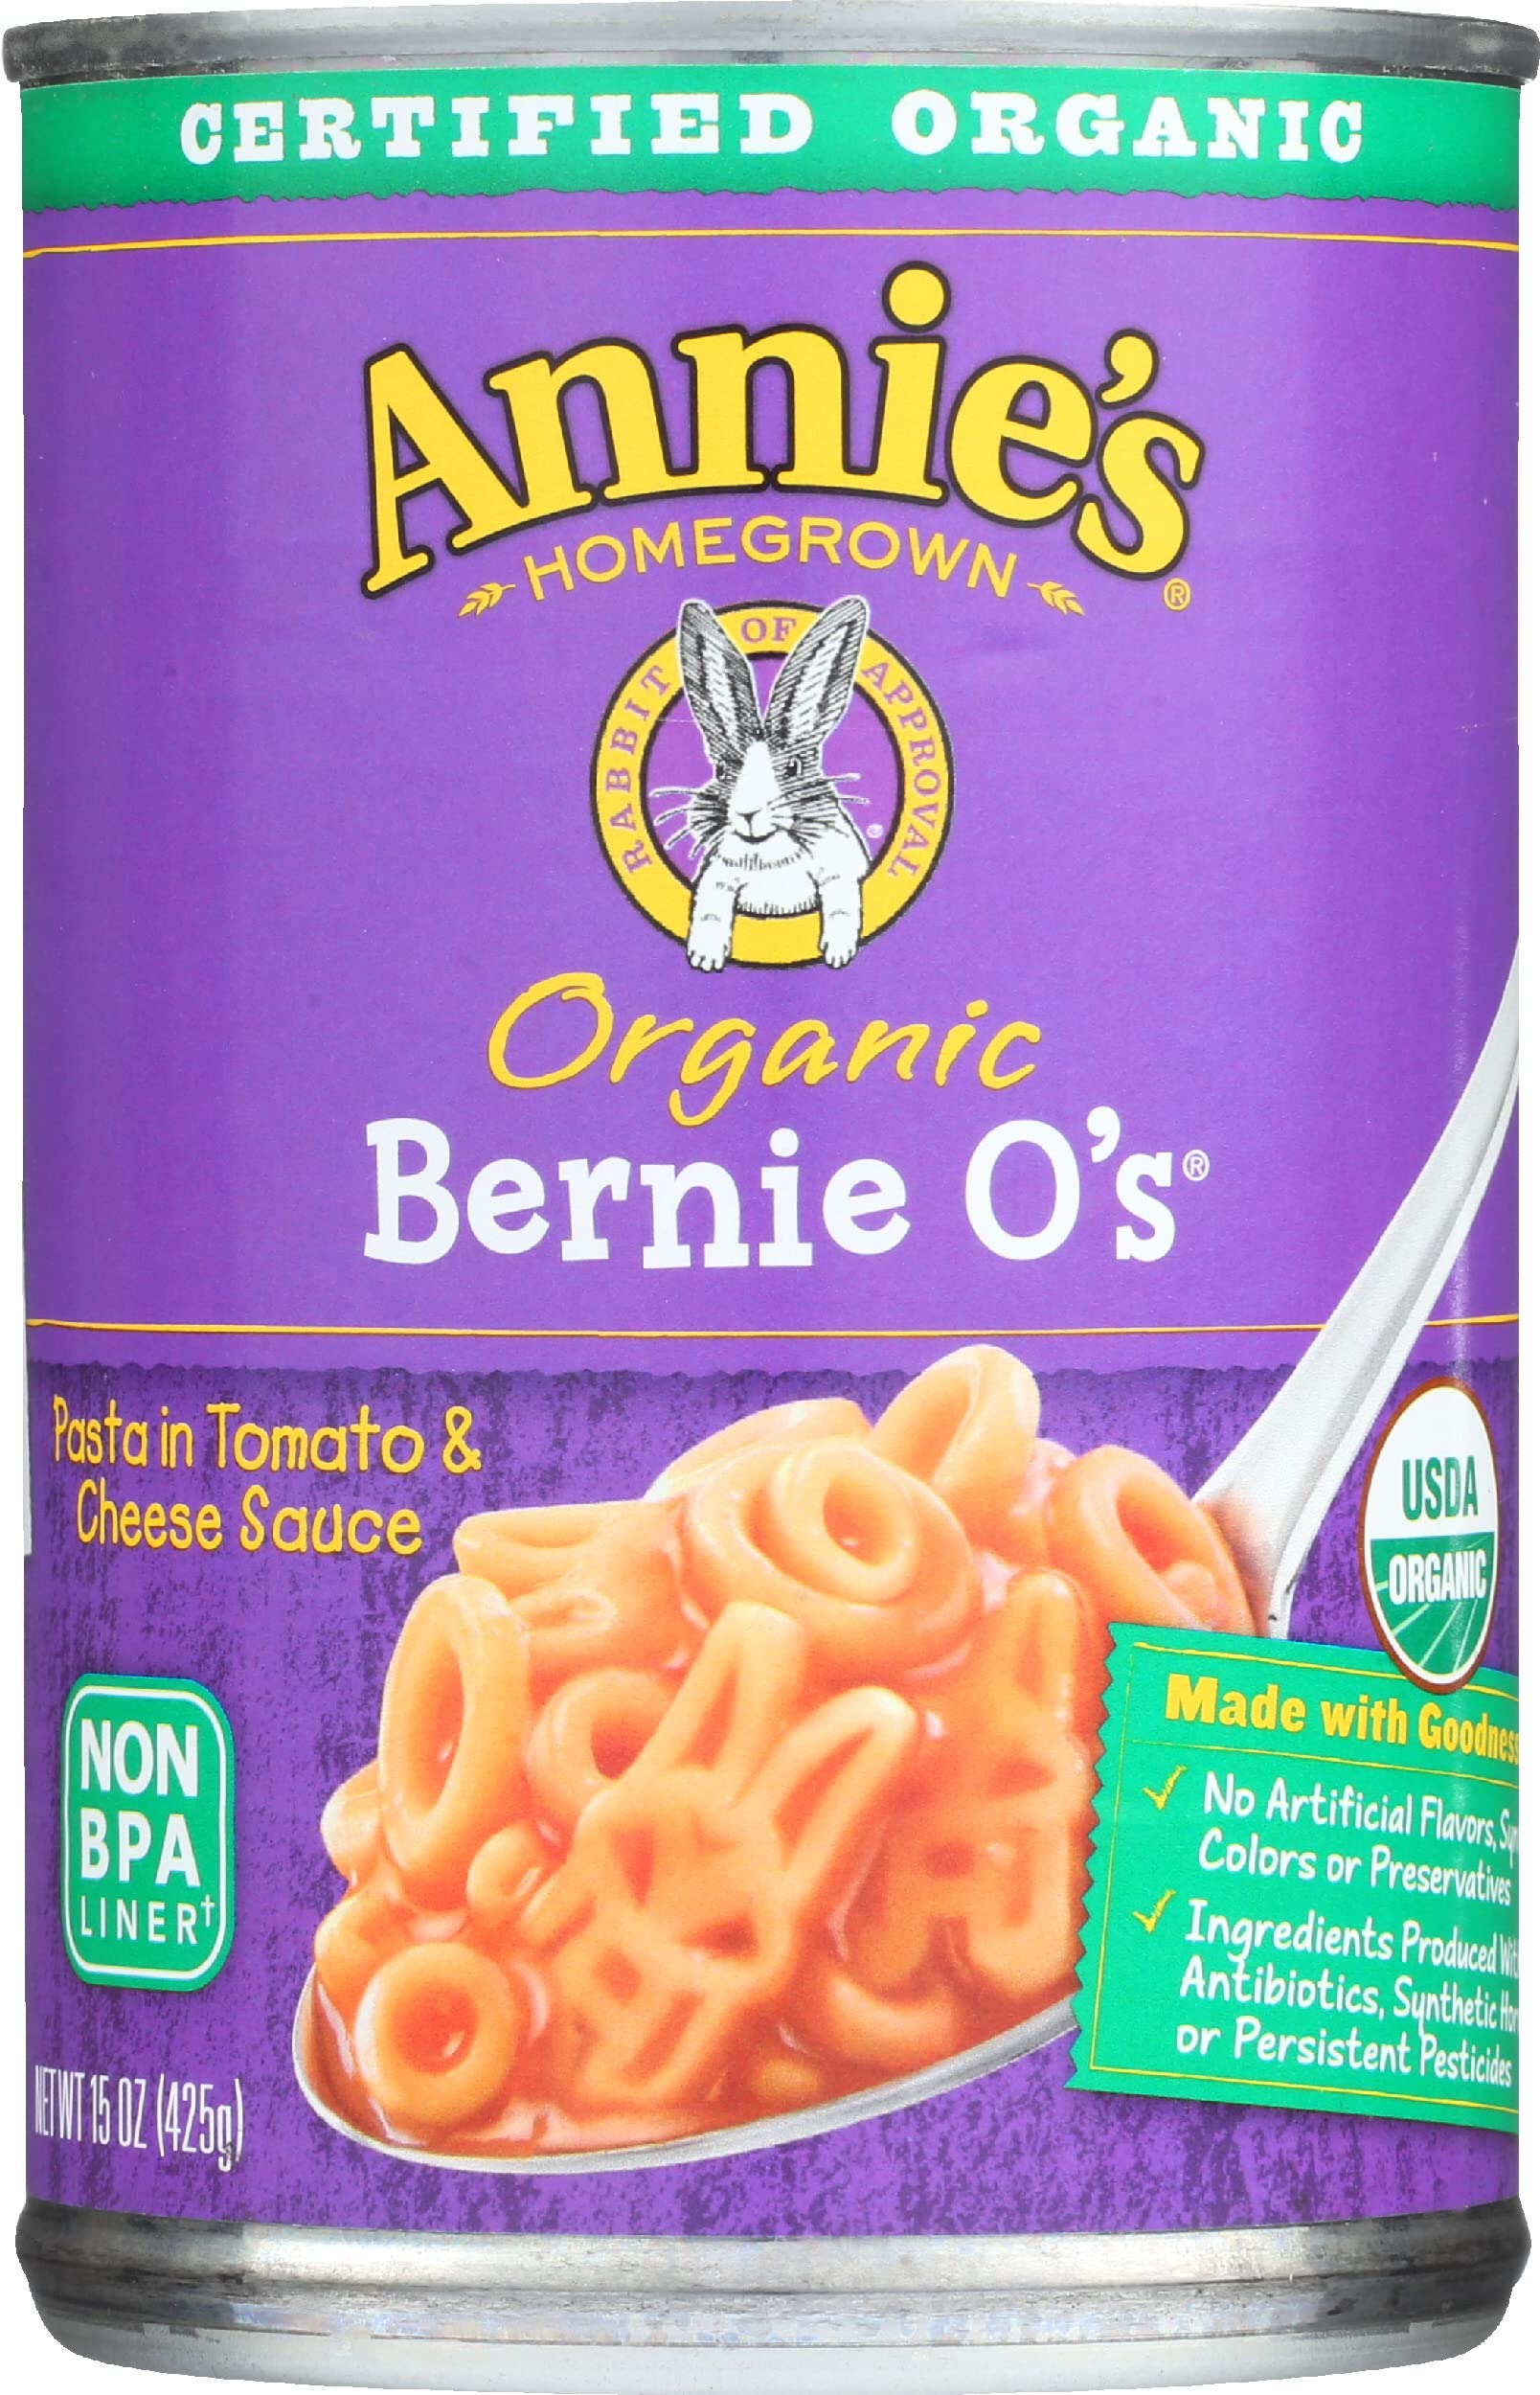
Item Name: Annie's Homegrown Bernie O's With Tomato & Cheese 15oz Pack of 1
Bullet Point: Annie's Homegrown Bernie O's With Tomato & Cheese
Value: 15.0
Unit: Ounce

Price: 4.54